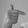
ASL letter: T